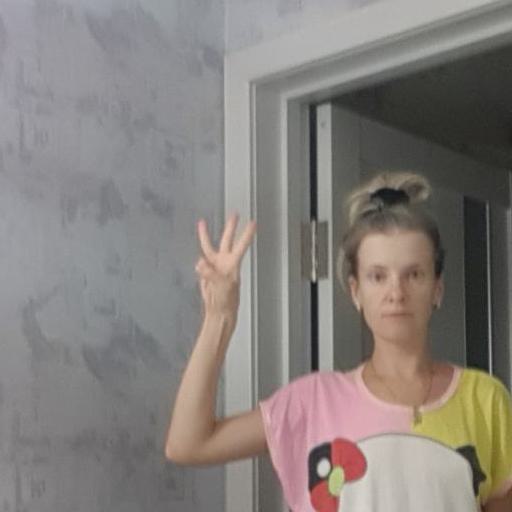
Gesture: three